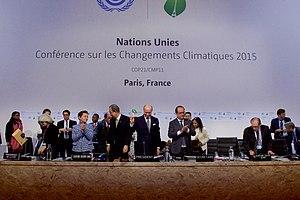
L'accord de Paris est le premier accord universel sur le climat et le réchauffement climatique. Il fait suite aux négociations qui se sont tenues lors de la Conférence de Paris de 2015 sur les changements climatiques de la Convention-cadre des Nations unies sur les changements climatiques.